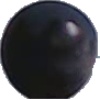
Label: blue_grape